Sheung Yeung

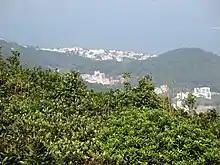
Sheung Yeung (centre and right) and Ng Fai Tin (on the hill) viewed from High Junk Peak Country Trail.

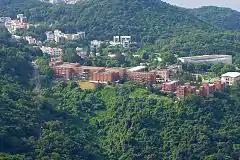
Hong Kong Adventist College in Sheung Yeung.

Sheung Yeung is a village in Sai Kung District, New Territories, Hong Kong.